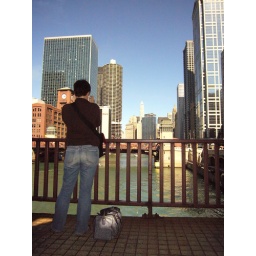
Holly standing over the Chicago river, with her bags packed to go home.